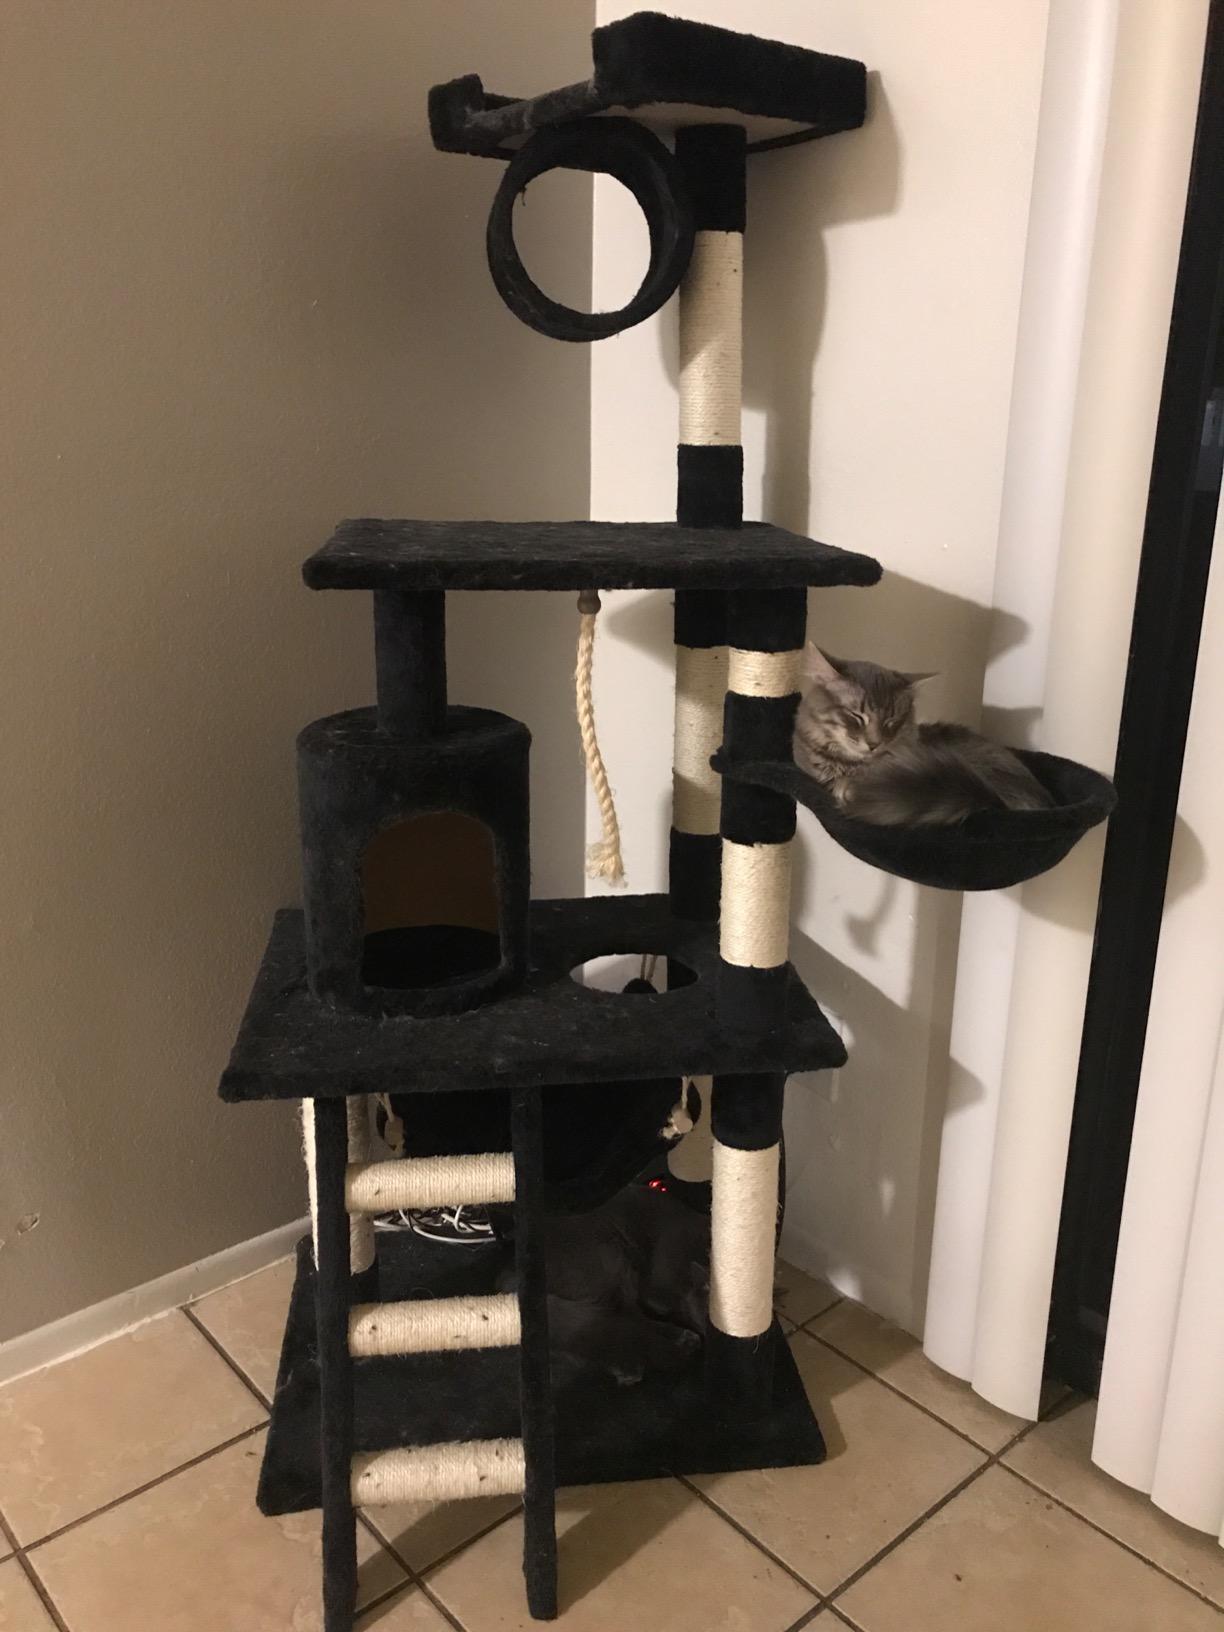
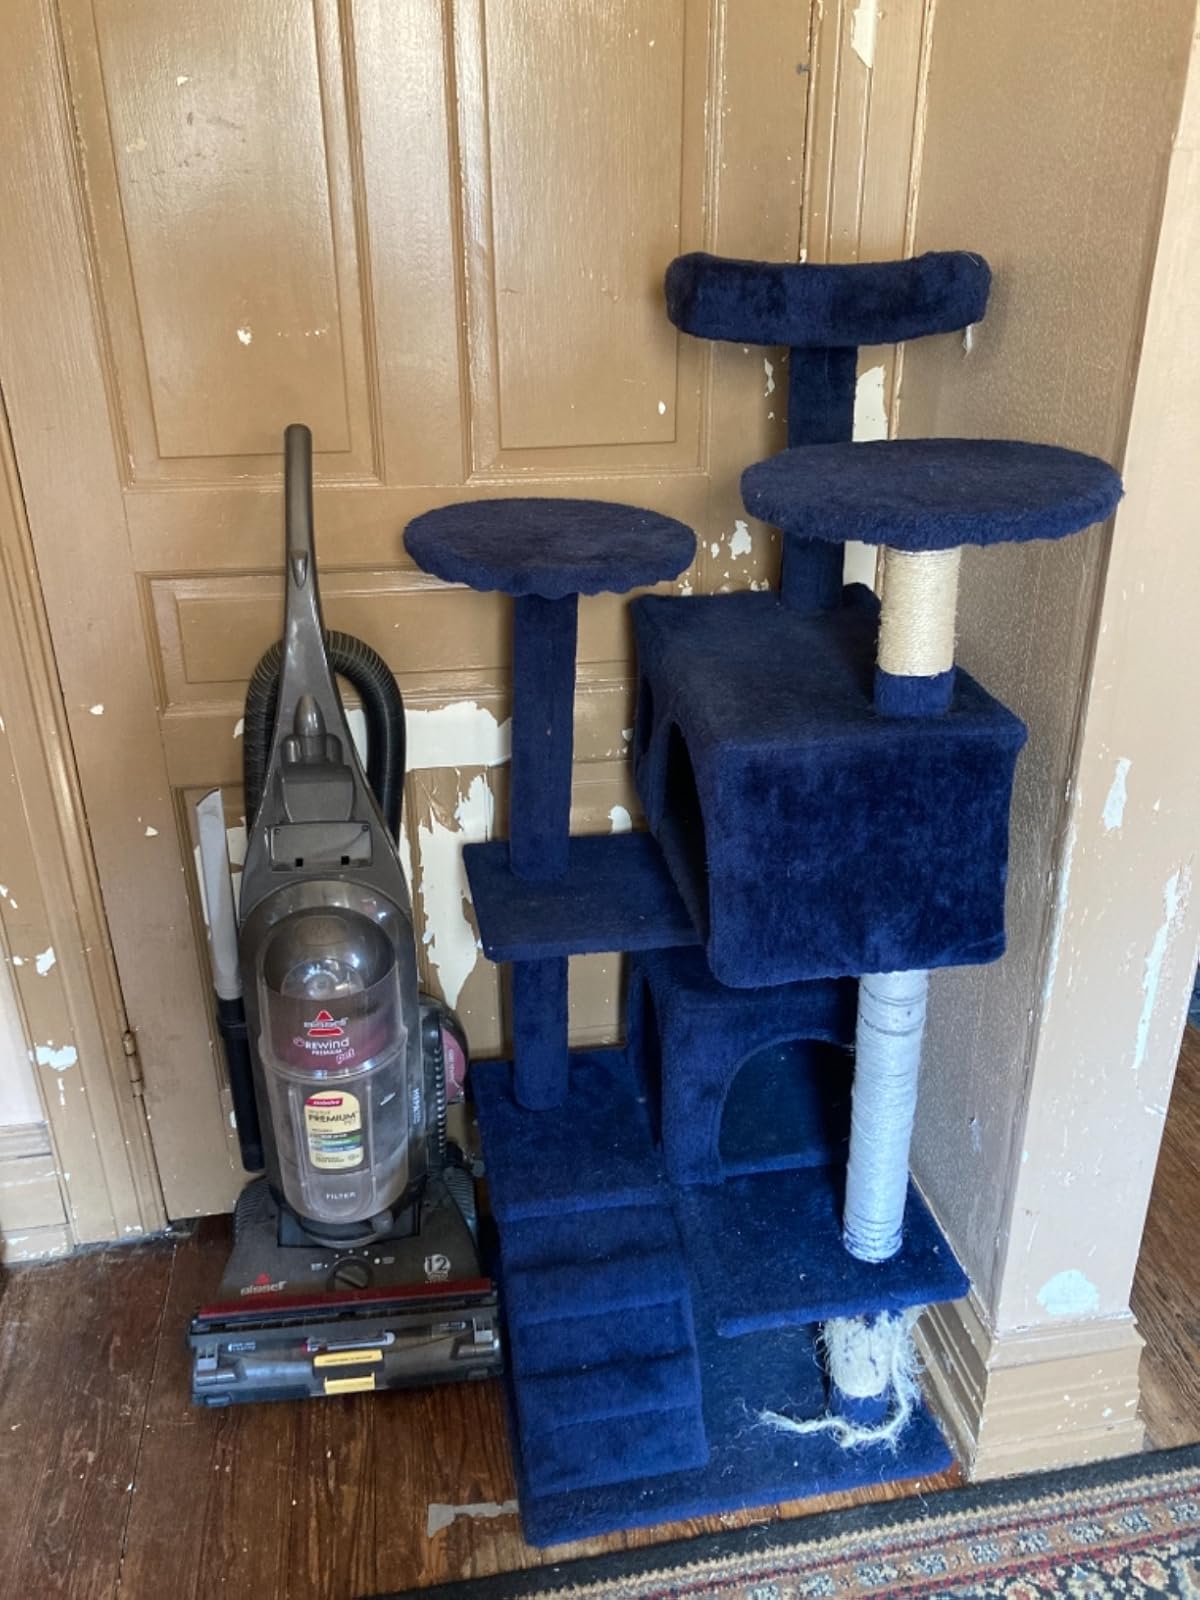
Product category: items_cat tree
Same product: no